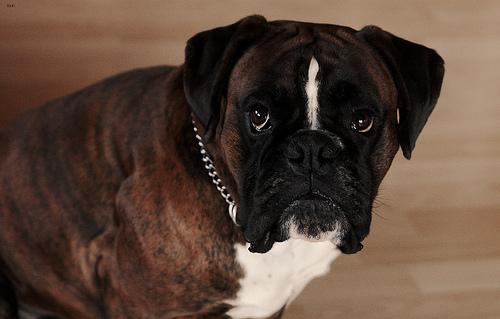
Breed: boxer